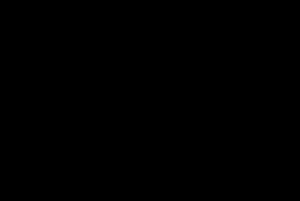
Nandrolon
Nandrolon. Den kemiske strukturformel af det testosteron-analoge anabole steroid nandrolon
Nandrolon, der også betegnes Deca er et anabolt steroid og et naturligt forekommende steroidhormon. Det er kraftigt virkende muskelopbyggende, testosteron-lignende stof, der er et vidt udbredt og det mest anvendte doping middel. Den kemiske betegnelse for Deca Durabolin er decanoat-esteren af nandrolon, se strukturformlen.